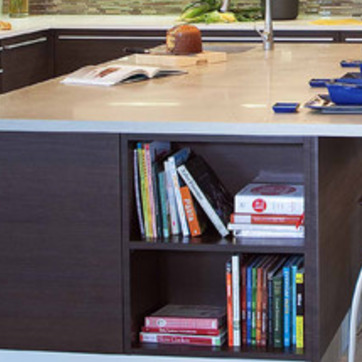
Material: paper